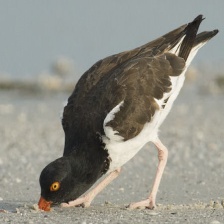
Species: OYSTER CATCHER
Scientific name: HAEMATOPUS
ImageNet parent category: oystercatcher